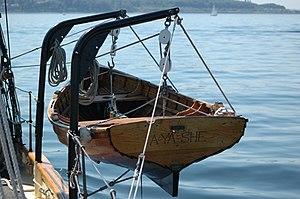
Un dinghy, dingui ou dinghi, est un terme d'origine indienne désignant un type de petite embarcation à Calcutta de typologie similaire, avec une proue relevée et pointue. Le terme fut réutilisé par la Royal Navy anglaise avant d'être transmis au français.
Un bossoir est un dispositif de levage utilisé sur les navires pour hisser, déborder, affaler une annexe, une ancre, une embarcation de sauvetage…
Cette page liste des types de bateaux avec un classement par ordre alphabétique. Dans la mesure du possible, les éléments sont illustrés avec une image représentative. Par ailleurs, les bateaux n'ayant pas encore d'article sur l'encyclopédie sont décrits succinctement. Les navires individuels sont classés dans la catégorie Nom de bateau.